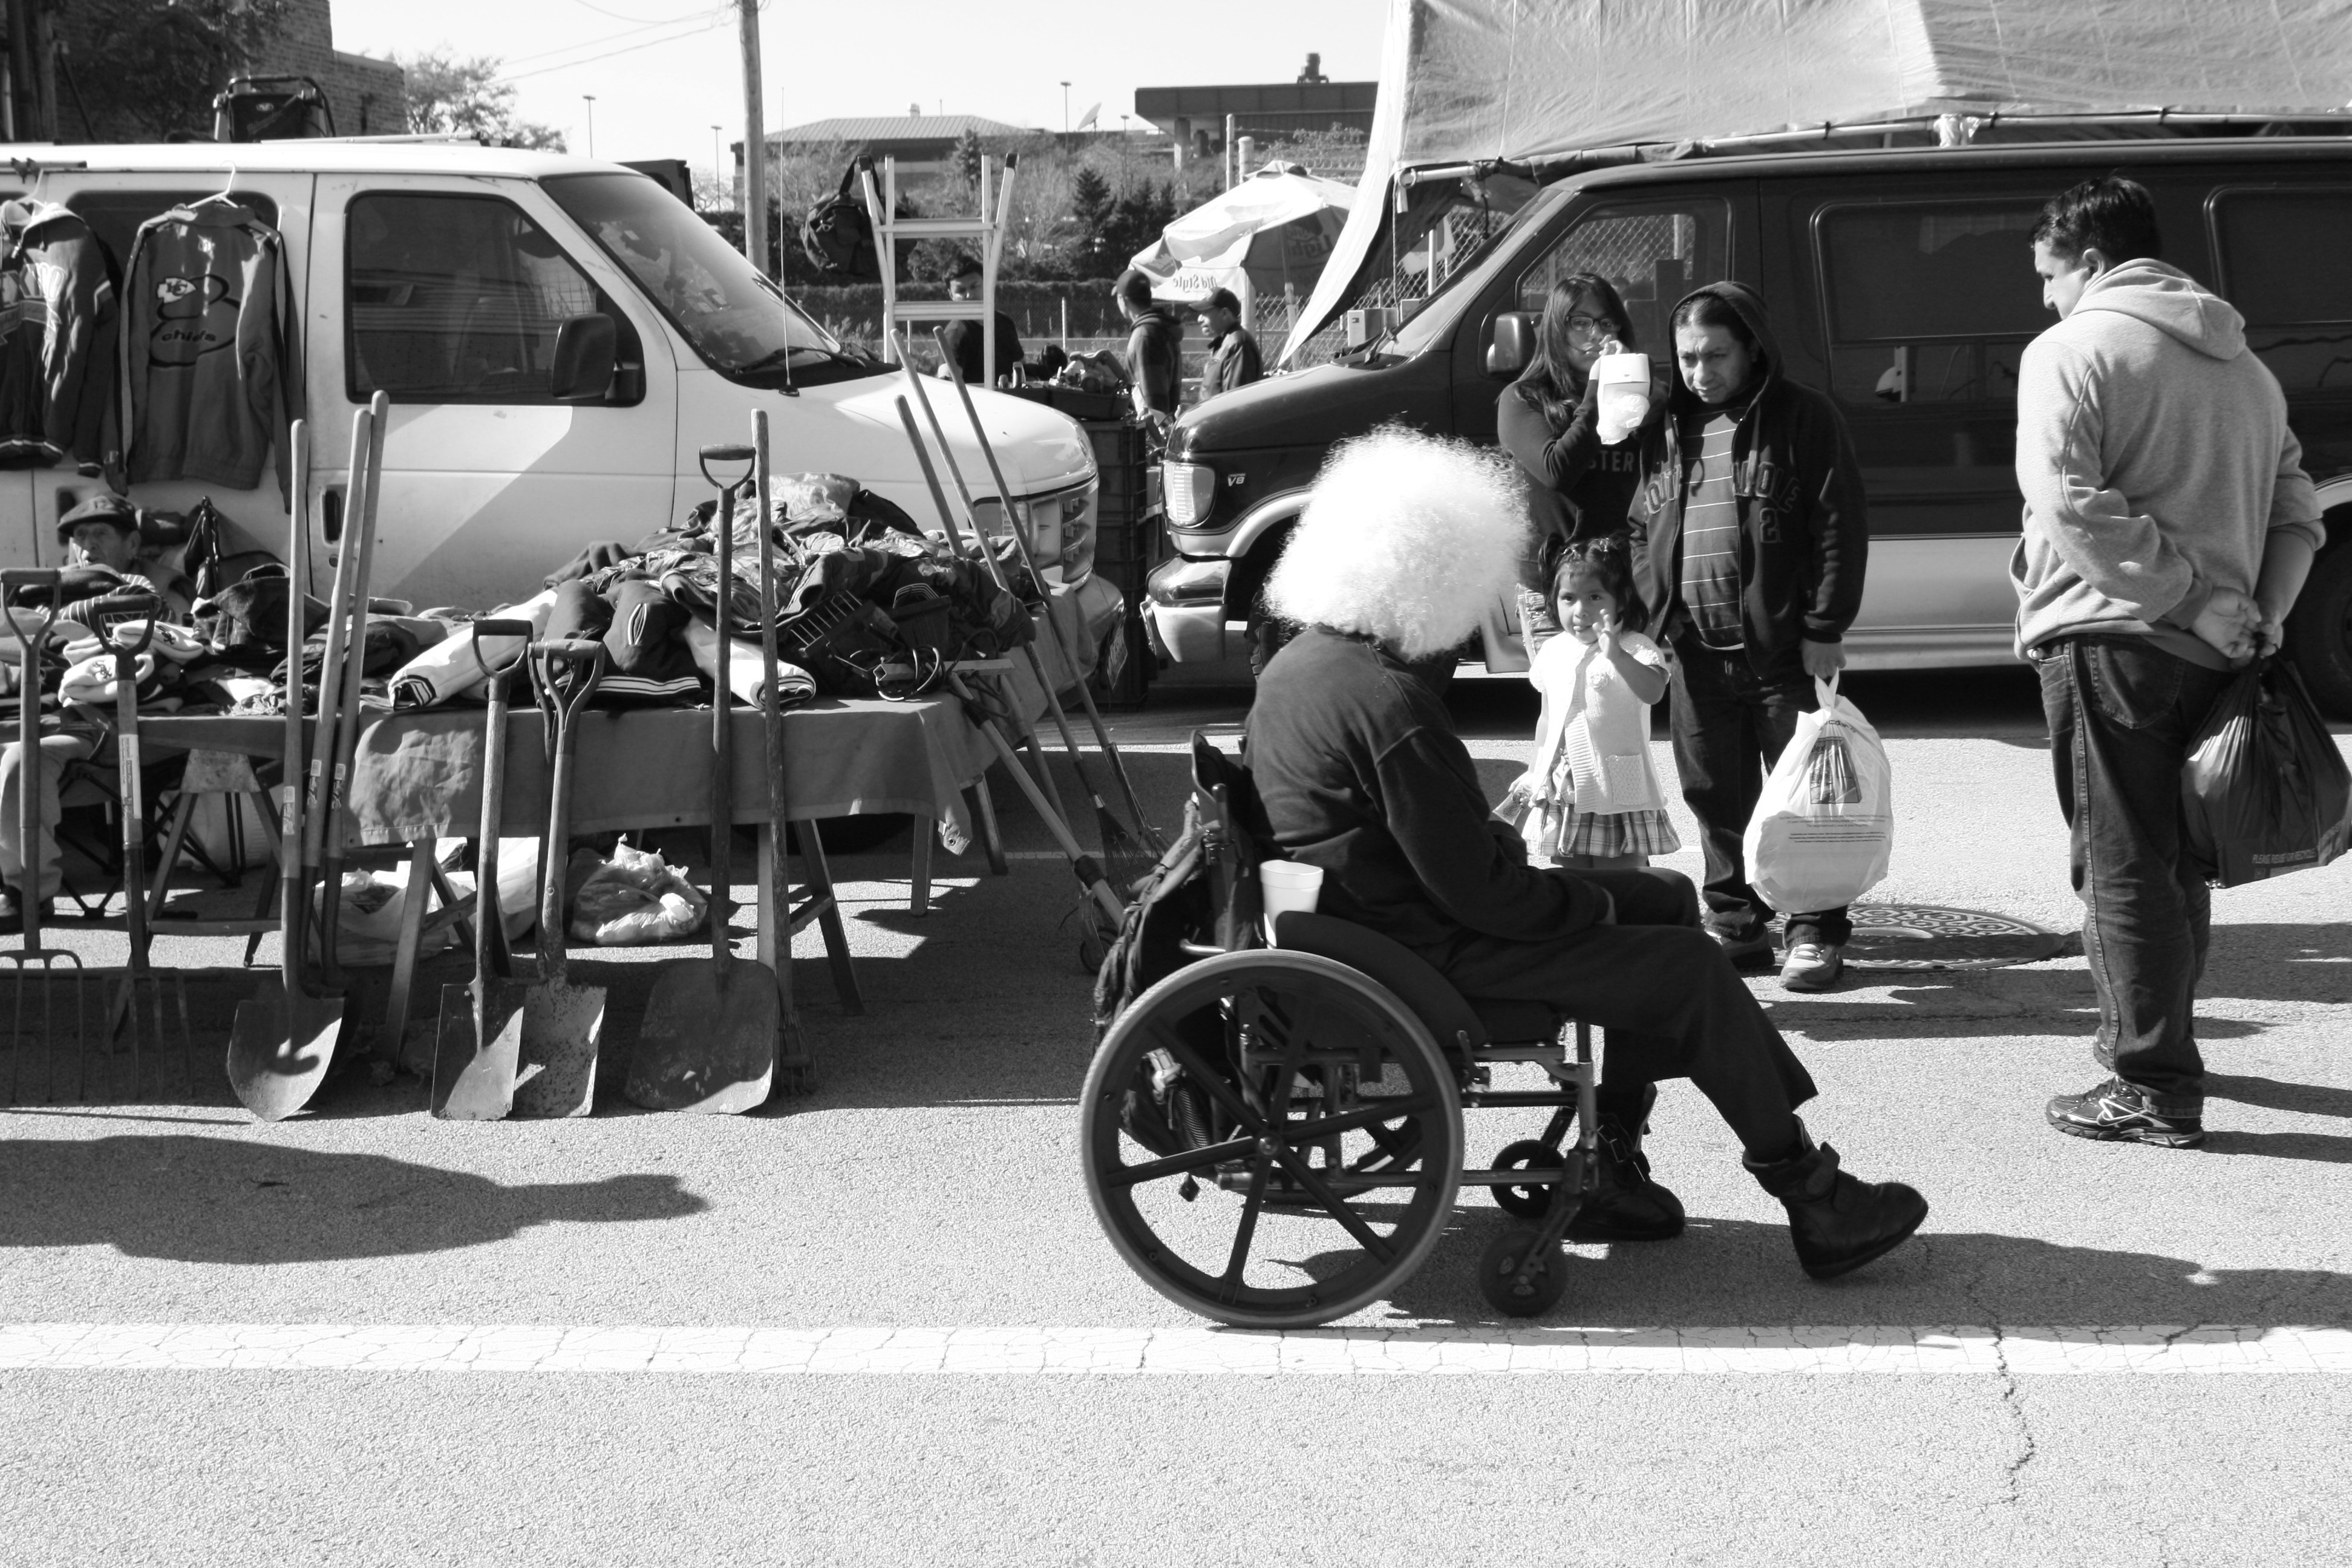
black and white, people, road, street, car, bicycle, transport, shop, store, vehicle, collection, motorcycle, chicago, bazaar, market, business, shopping, black, monochrome, merchandise, variety, grocery, product, customer, display, stall, trade, sale, buy, commerce, seller, sell, assortment, retail, cheap, choice, prosperity, variation, street vendor, trading, purchase, street trading, monochrome photography, mode of transport, maxwell street market, blues chicago